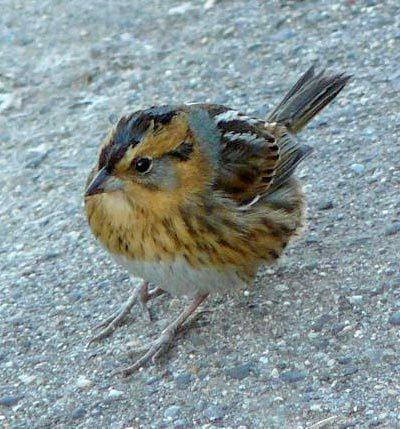
A photo of a nelson sharp tailed sparrow